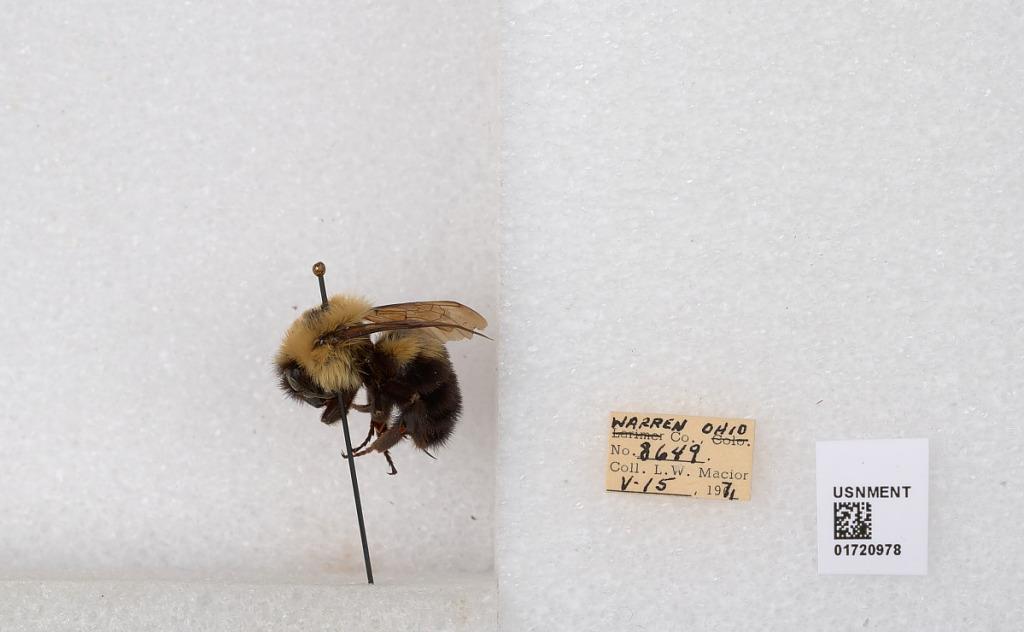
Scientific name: Bombus bimaculatus Cresson
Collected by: L. Macior
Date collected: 1971-5-15
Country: United States
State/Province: Ohio
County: Warren
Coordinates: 39.4276, -84.1668